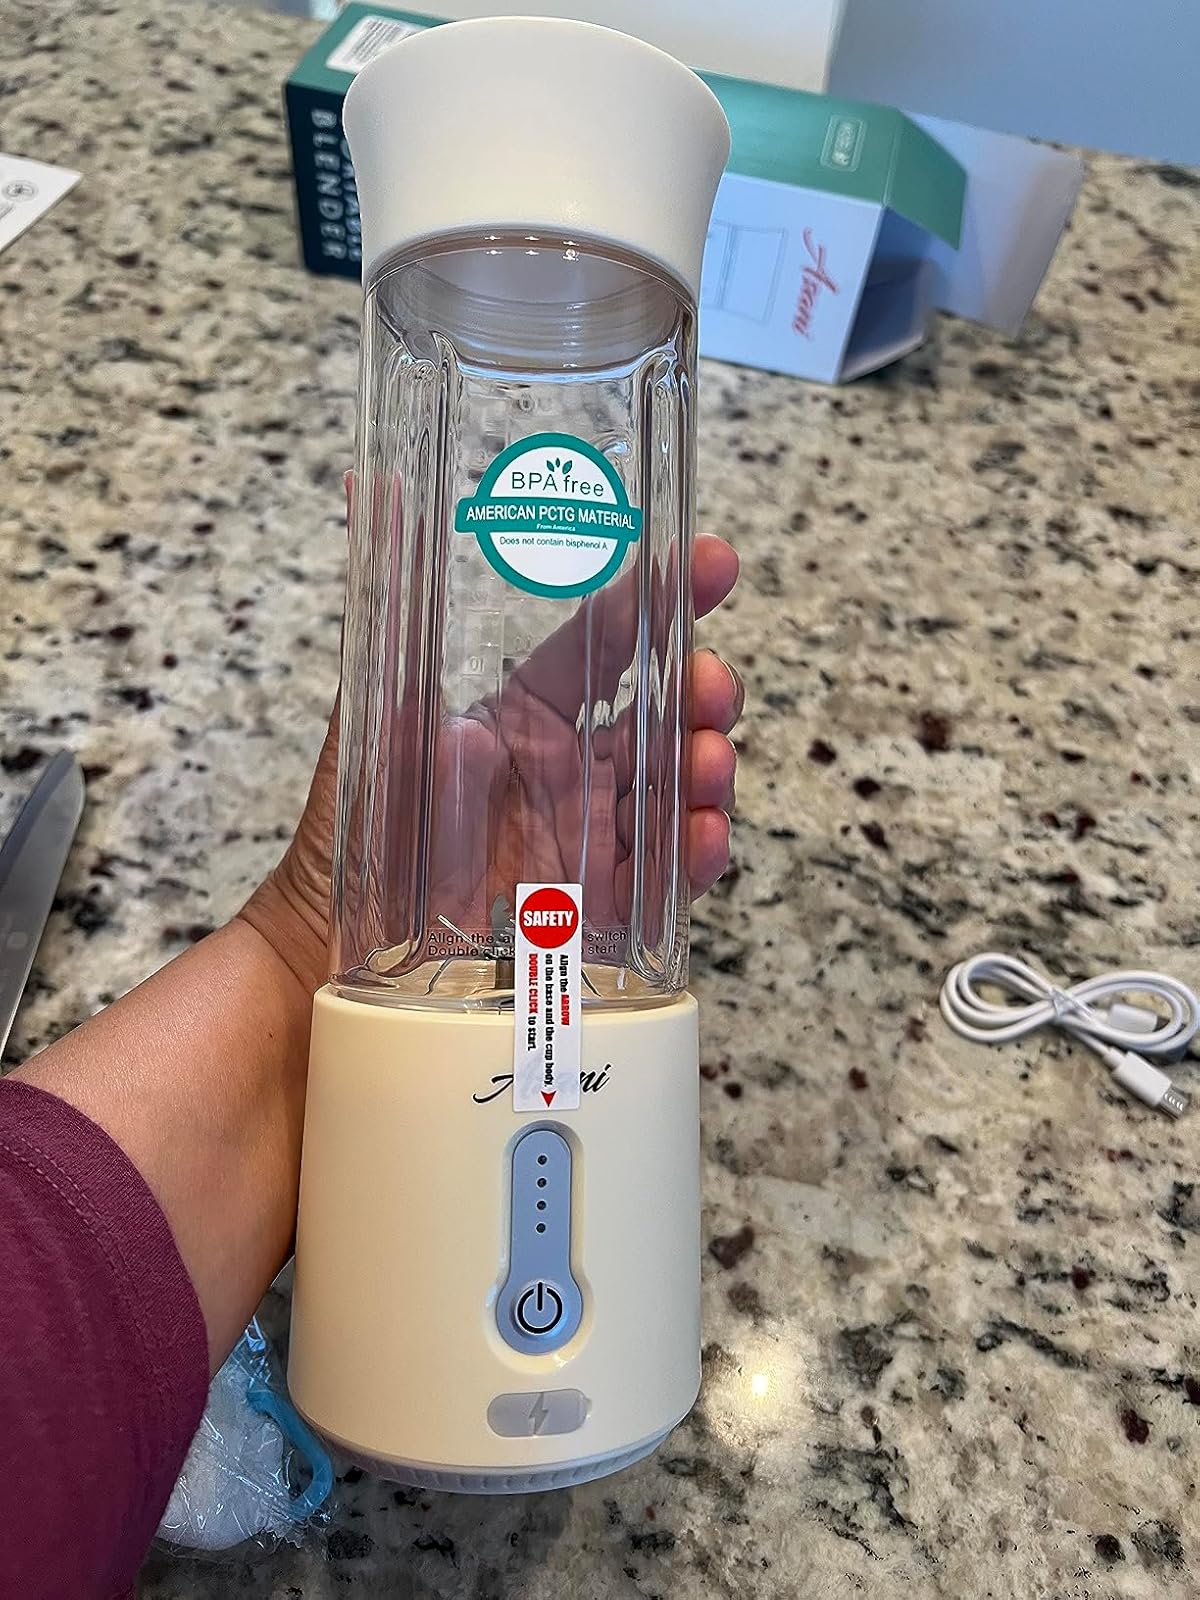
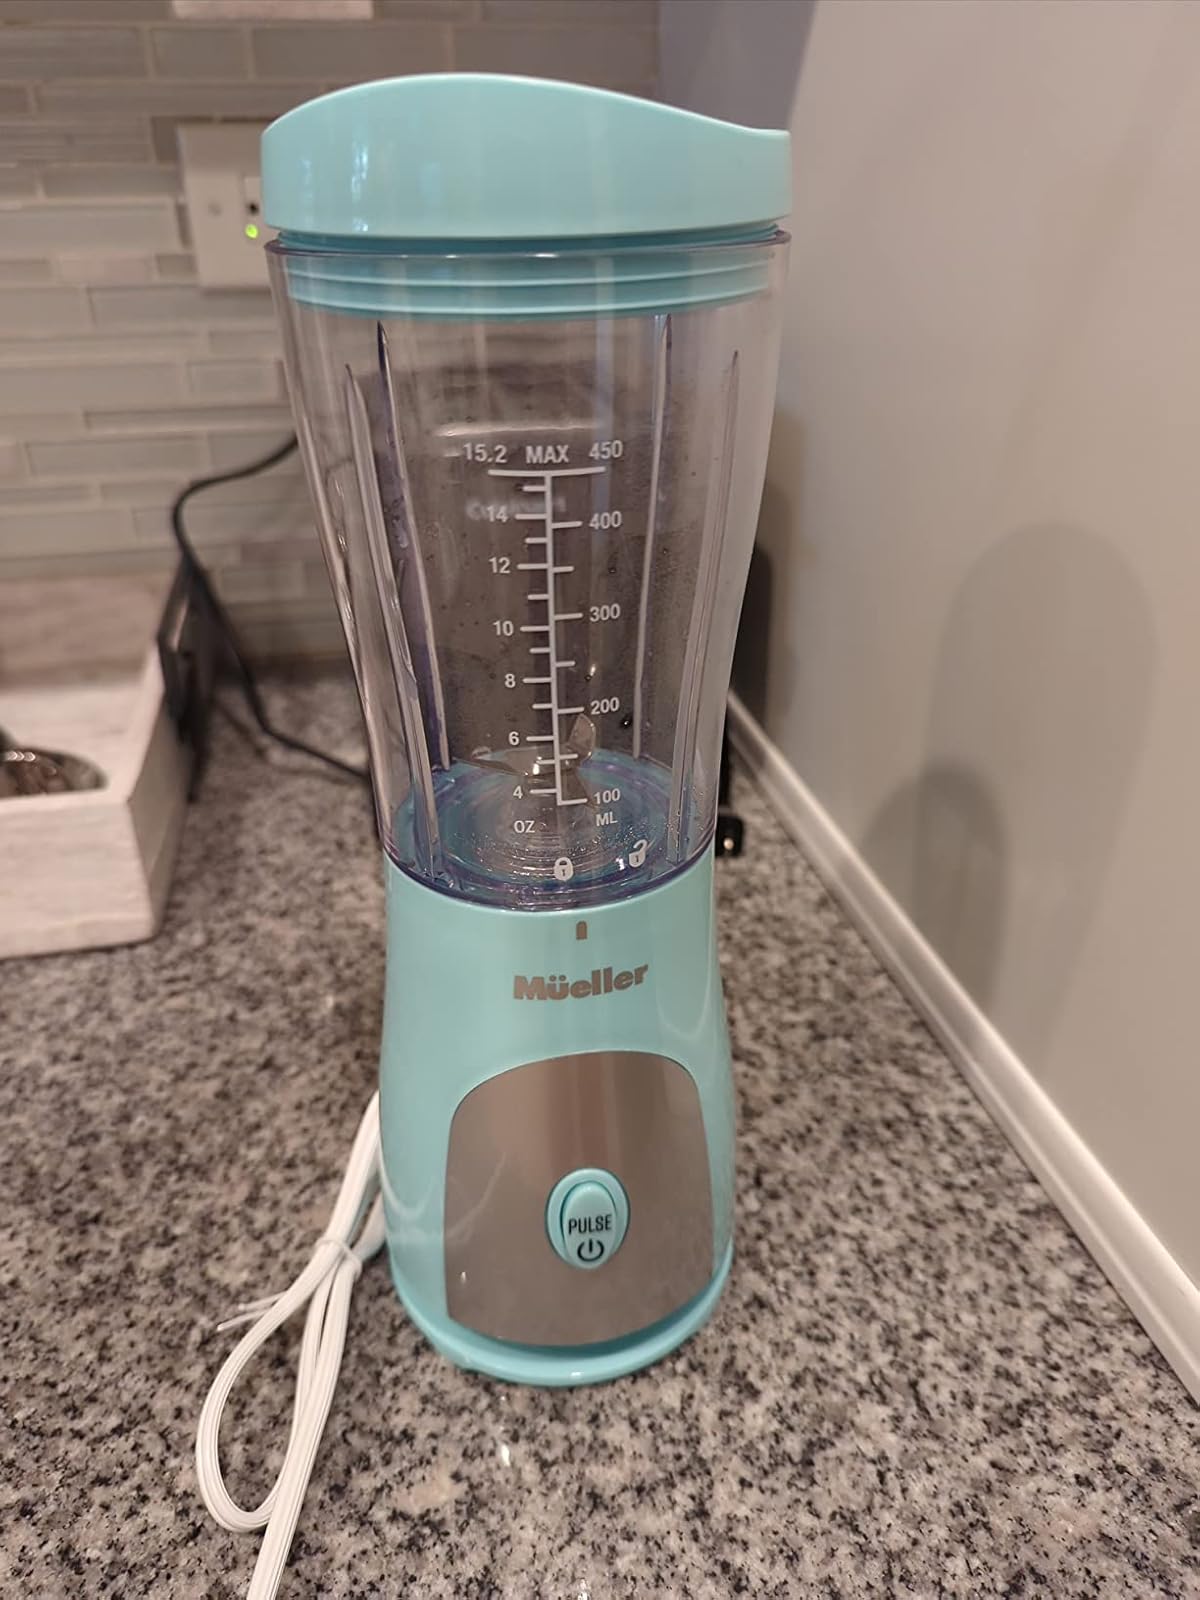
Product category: items_blender
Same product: no